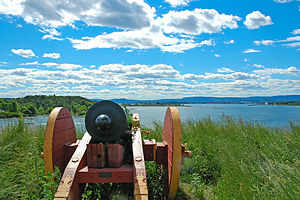
Hovedøya / Militær betydning / Befæstninger fra 1808
Gamle forsvarsverker på Hovedøya, Oslo
Hovedøya er en ø i Oslofjorden med et areal på 0,469 km². Øen blev købt af Oslo kommune i 1952 for 4 millioner kroner og forvaltes av Friluftsetaten. Store dele af øen er fredet efter lov om kulturminner. Øen er et populært udflugtssted om sommeren og har en rig kulturhistorie.